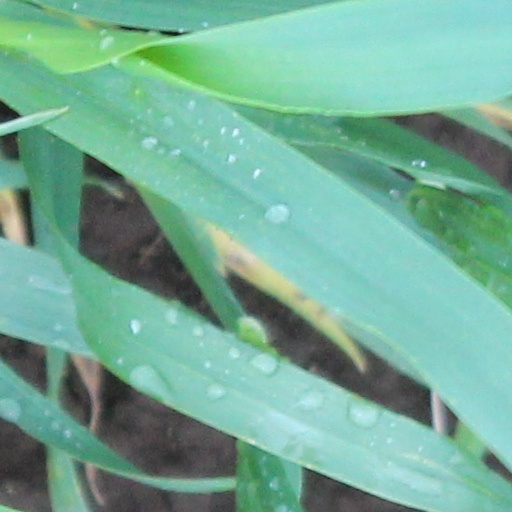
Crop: wheat